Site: brandenburg
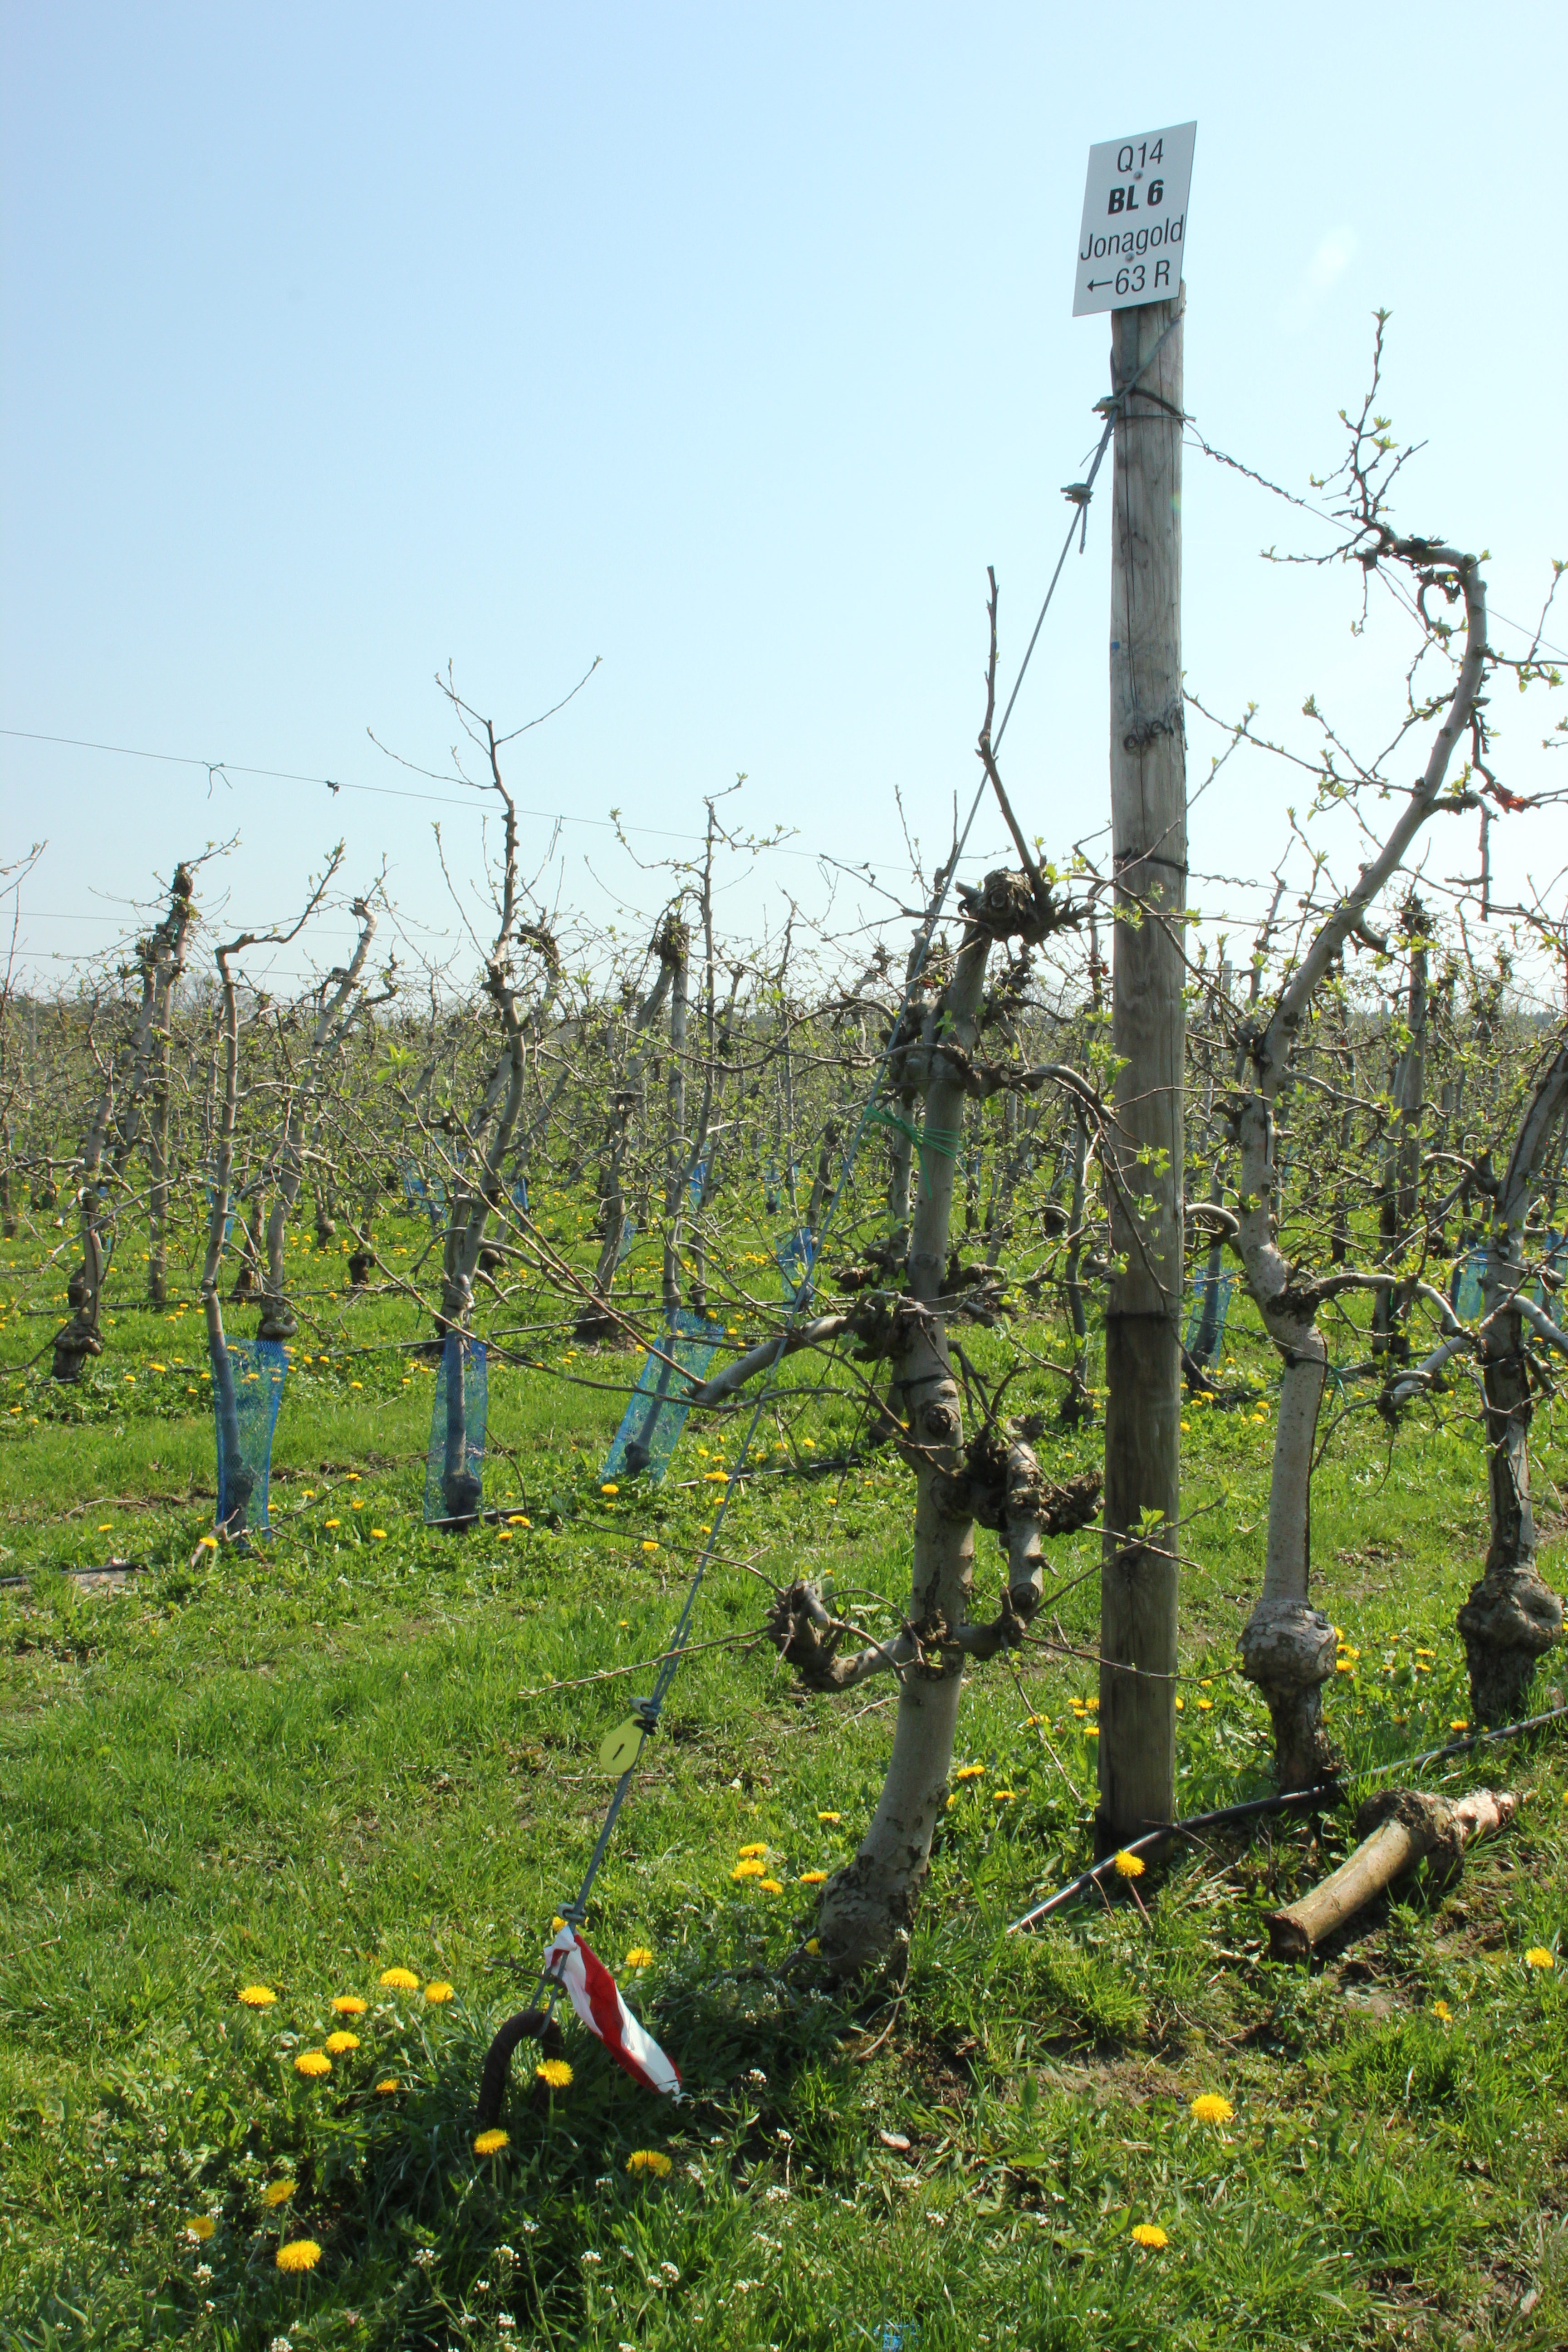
Growth stage (BBCH 56): Inflorescence emergence